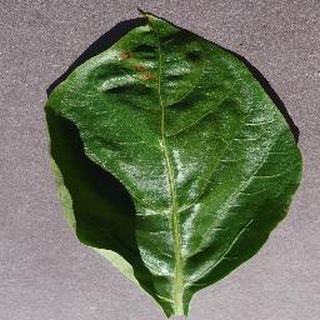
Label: bell_pepper_bacterial_spot